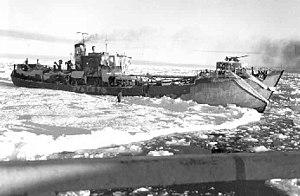
Durant la Seconde Guerre mondiale, le Groenland, colonie danoise, est livré à lui-même. Après l'invasion du Danemark le 9 avril 1940, le Royaume-Uni et le Canada mirent au point des plans afin de l'occuper, mais les États-Unis, encore neutres, exprimèrent leur désaccord. Les gouverneurs groenlandais, Eske Brun et Aksel Svane, déclarent le Groenland territoire autonome, selon la loi en vigueur de 1925 qui le permet, estimant qu'il s'agissait de la meilleure chose à faire afin de protéger les intérêts de la colonie, considérant la doctrine Monroe et l'occupation du Danemark par les Allemands.